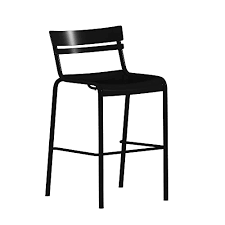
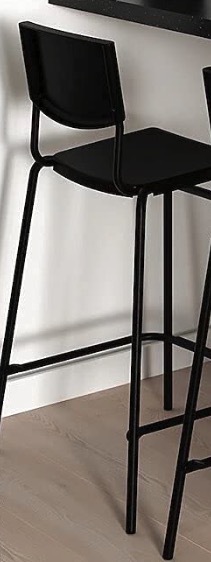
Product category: stool
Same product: no